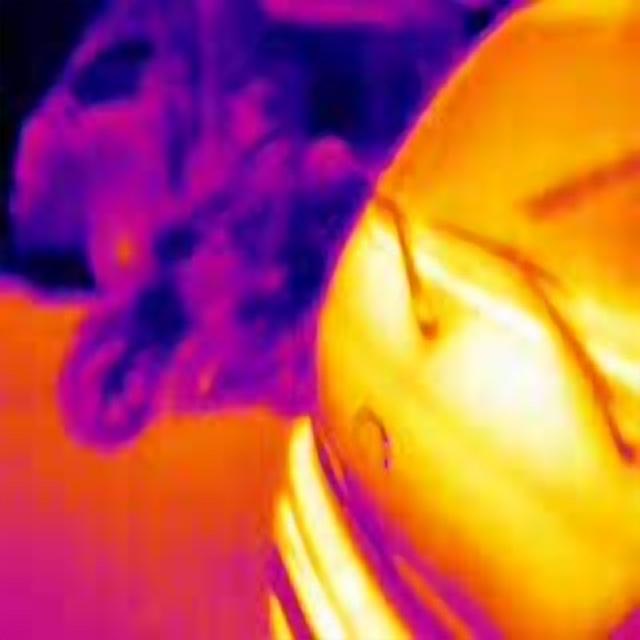
Detected objects:
label: person